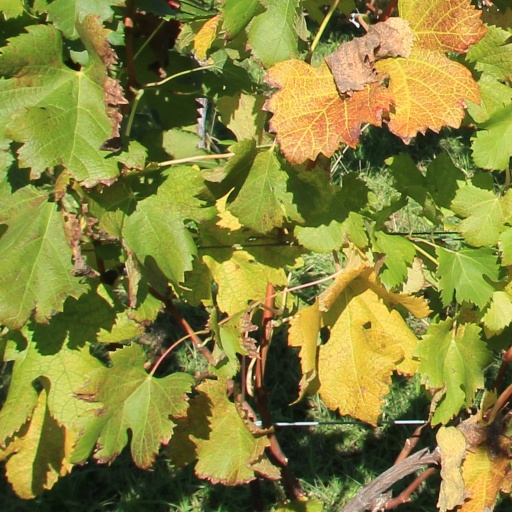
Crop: grape